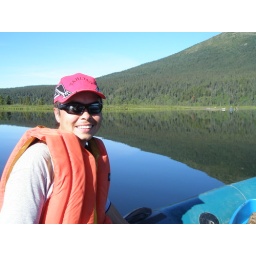
Not a cloud in the sky